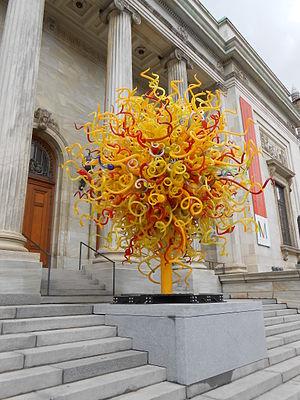
Musée des beaux-arts de Montréal
Dale Chihuly est un artiste du verre, né le 20 septembre 1941 à Tacoma aux États-Unis.